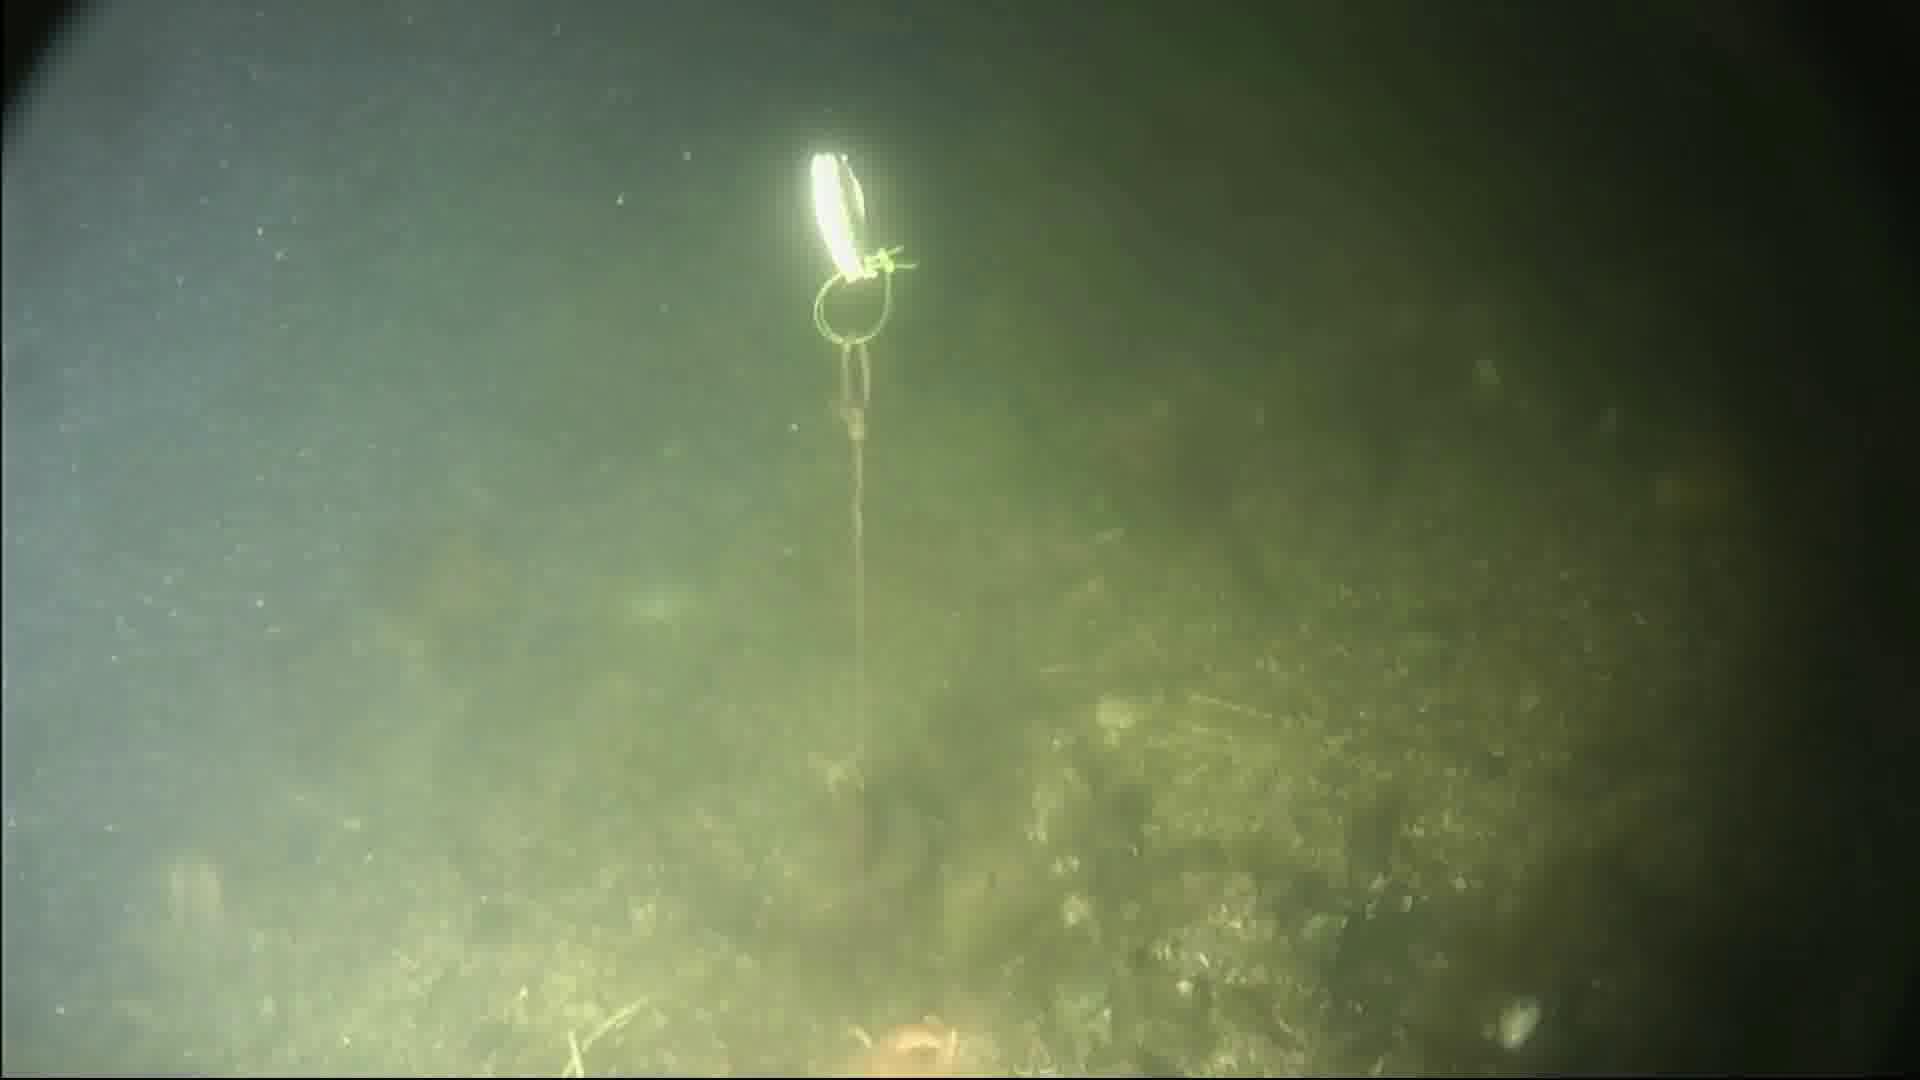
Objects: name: starfish
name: crab